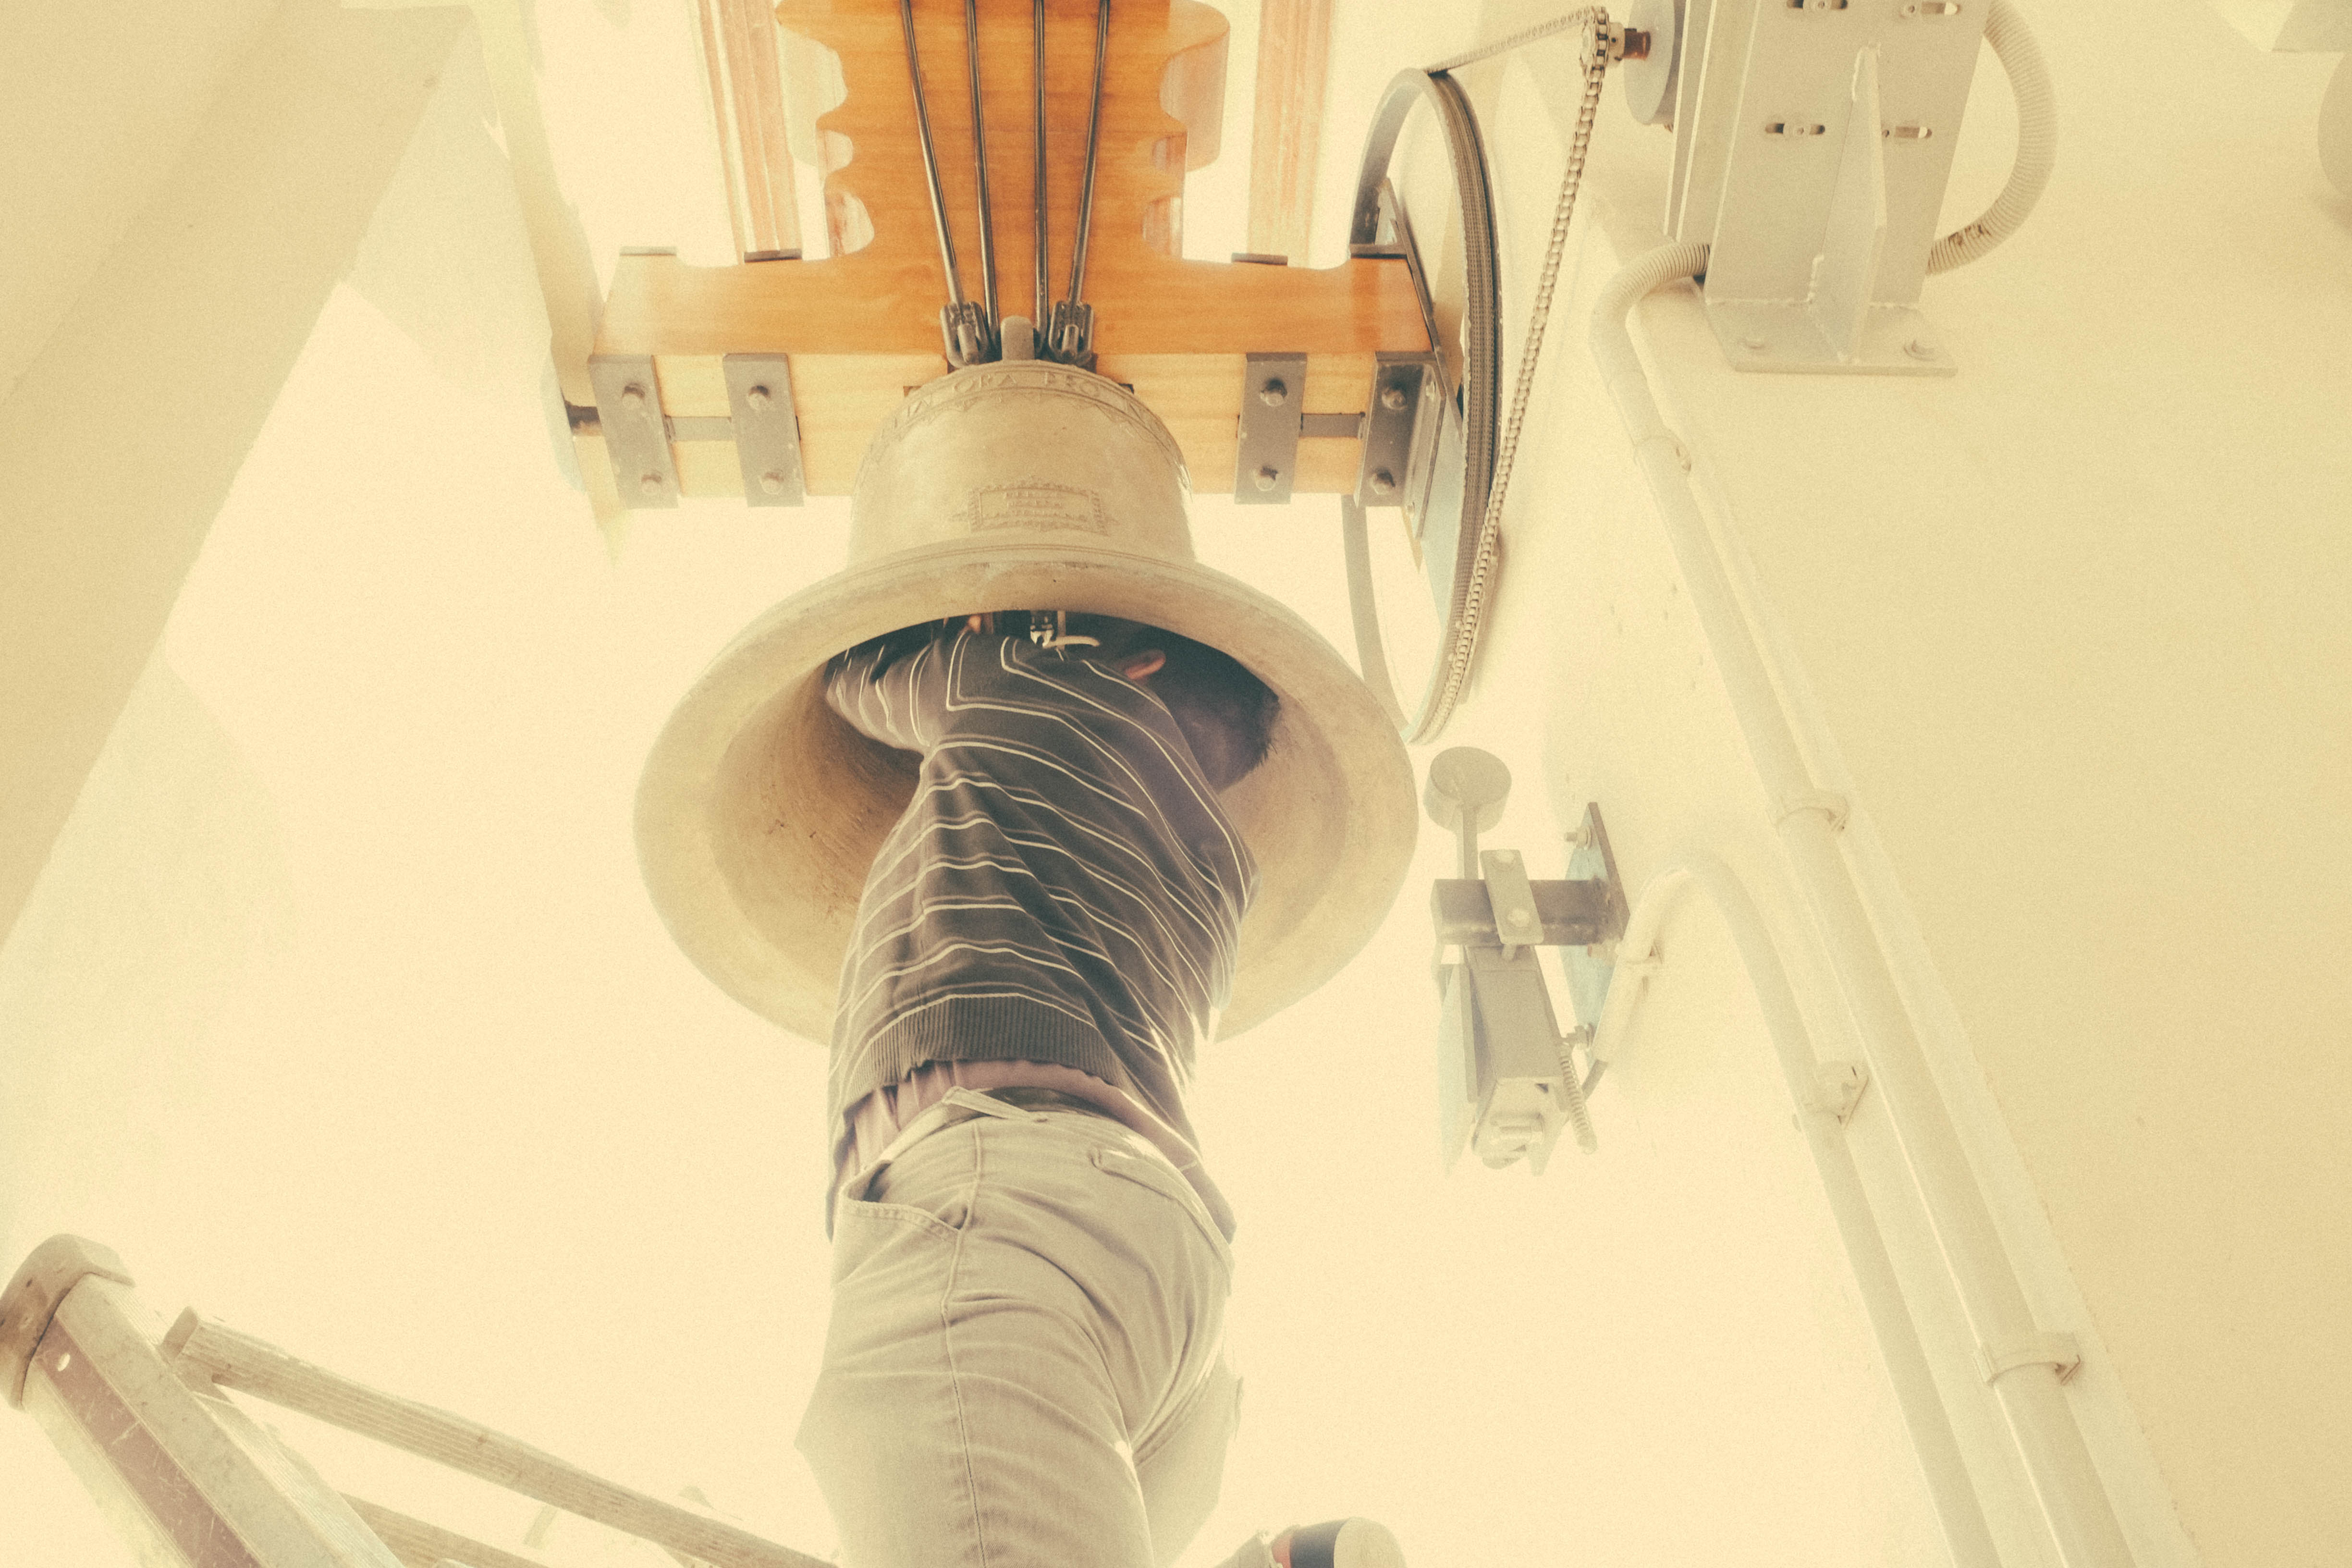
floor, ceiling, andalusia, ecija, electrical wiring